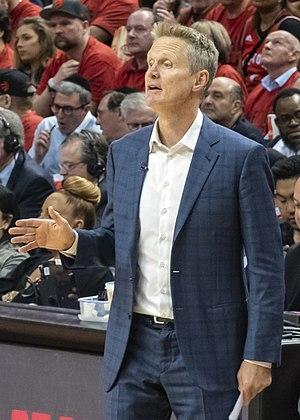
Stephen « Steve » Douglas Kerr né le 27 septembre 1965 à Beyrouth au Liban, est un entraîneur américain et ancien joueur professionnel de basket-ball. Il est actuellement l'entraîneur des Warriors de Golden State, au sein de la National Basketball Association. Il est huit fois champion de la NBA, en ayant remporté 5 titres en tant que joueur et 3 titres en tant qu'entraîneur avec les Warriors. Il est le joueur le plus adroit au tir à 3 points de l'histoire de la NBA avec un pourcentage de 45,4%.